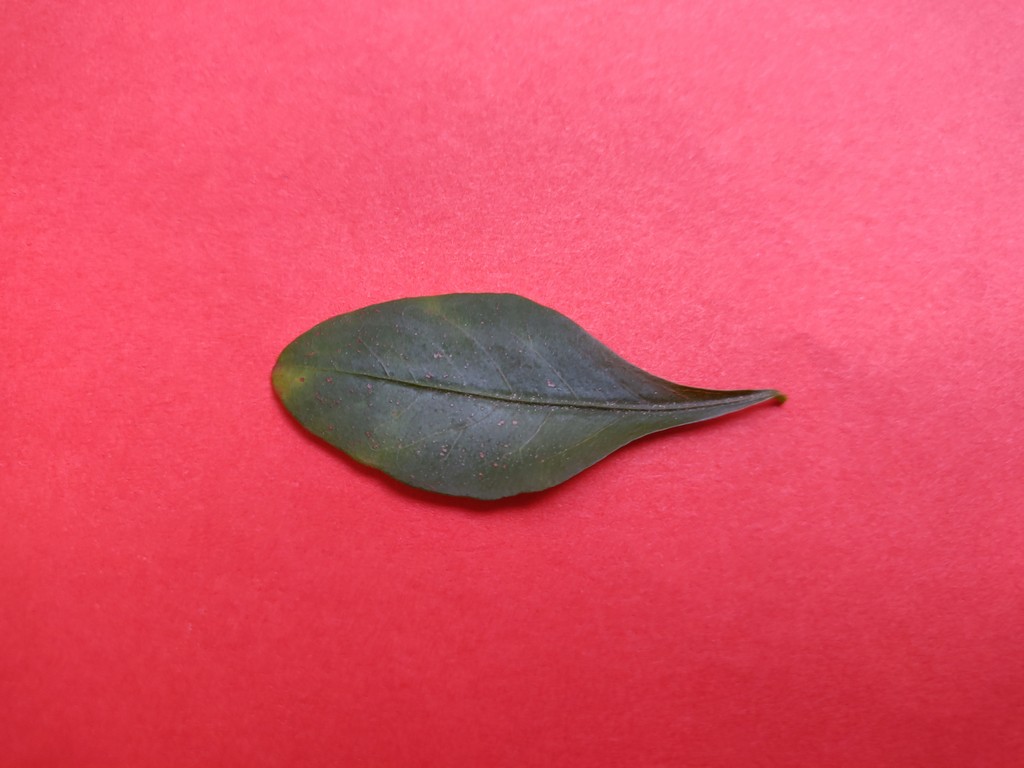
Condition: Unhealthy
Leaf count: single
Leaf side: front